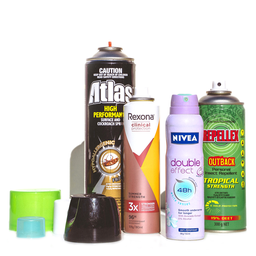
Label: metal